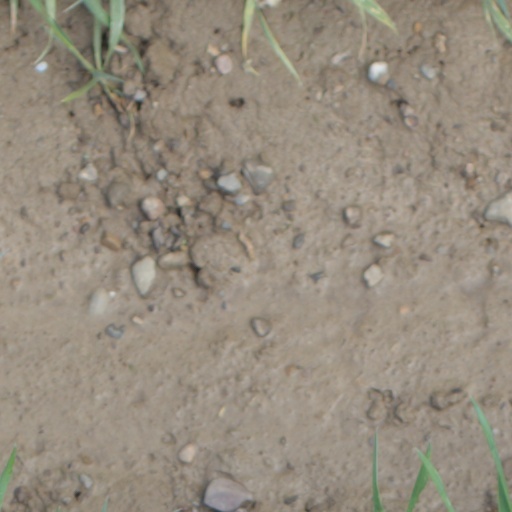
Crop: wheat